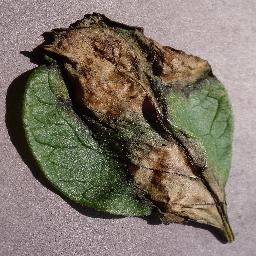
Label: Potato___Late_blight